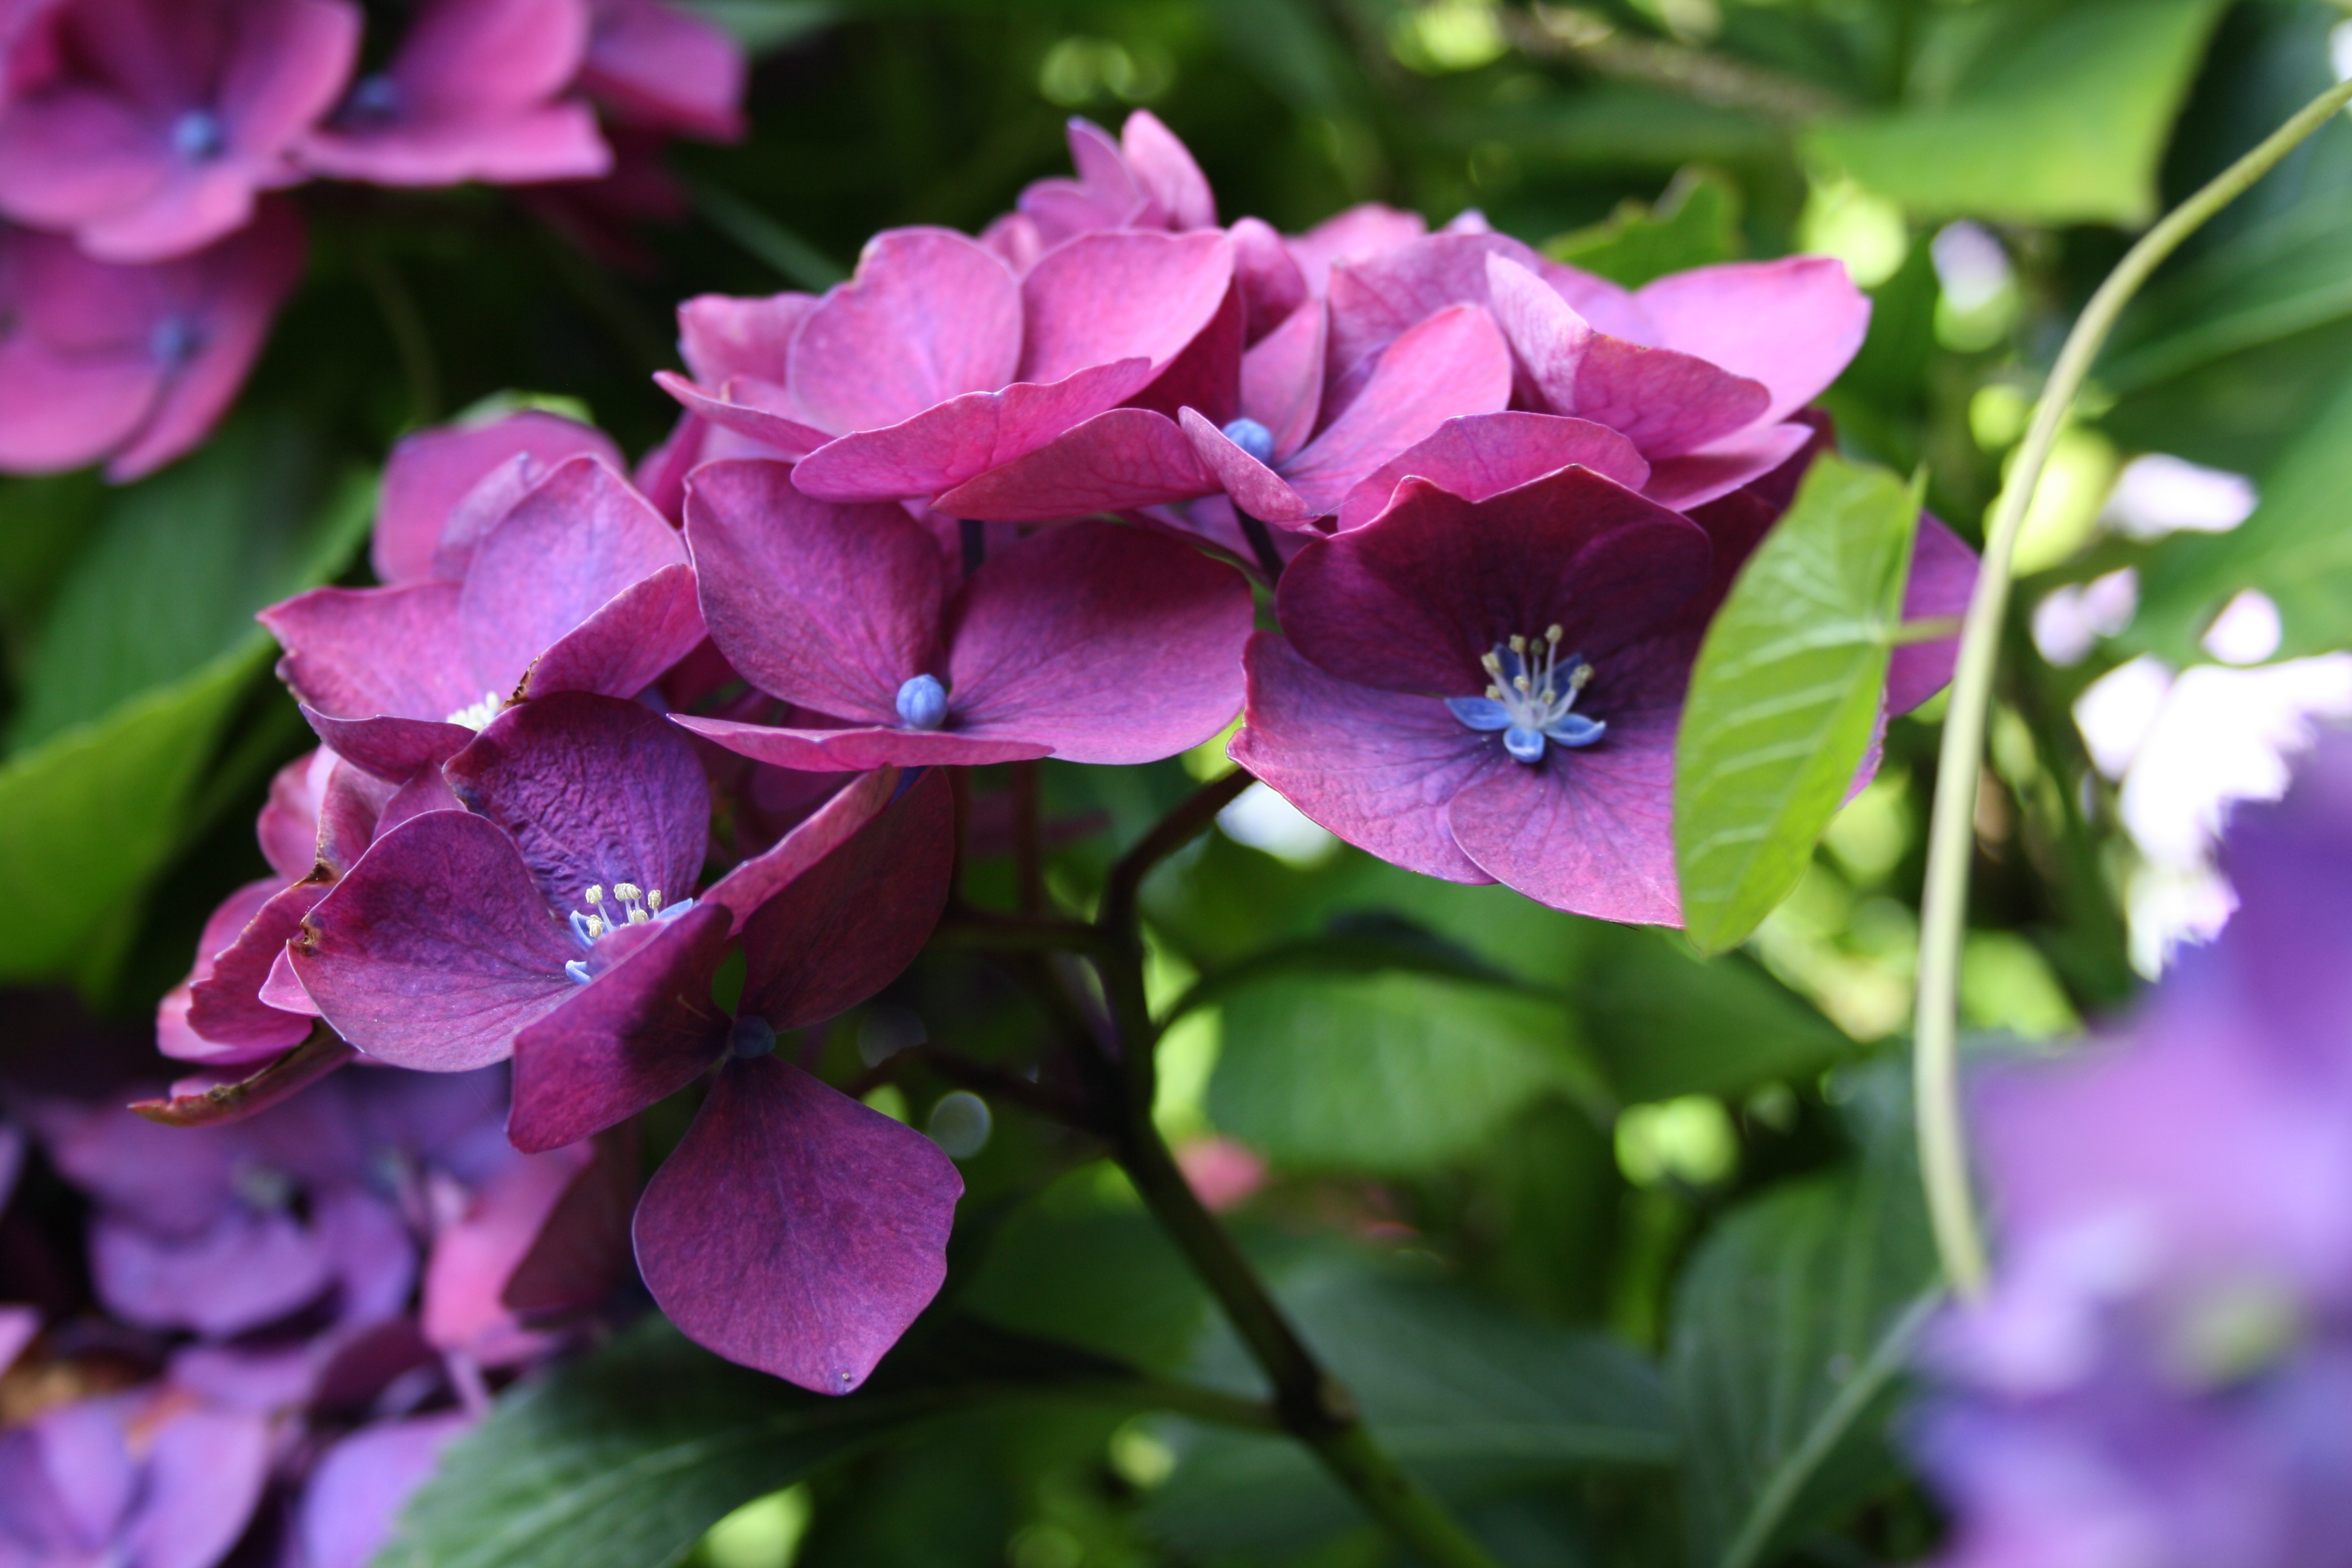
plant, leaf, flower, purple, petal, rose, red, flora, hydrangea, wildflower, flowers, flowering plant, hydrangeaceae, cornales, annual plant, violet family, everlasting sweet pea